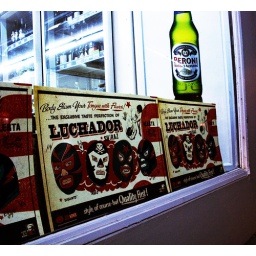
some sweet as signs in the window of a bottle shop